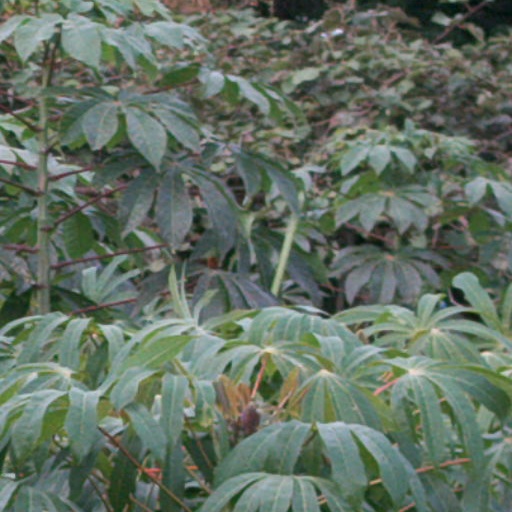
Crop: cassava